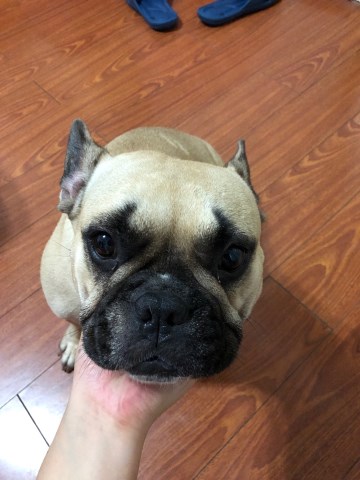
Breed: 1121-n000002-French_bulldog